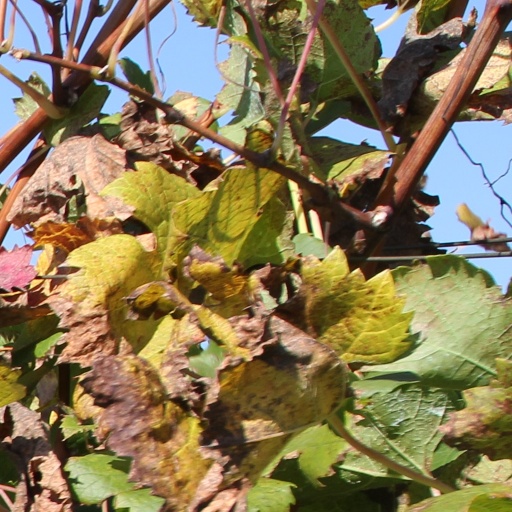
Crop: grape